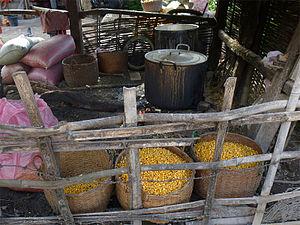
Ban Patoy, Province de Luang Namtha, Laos. Distillerie artisanale de lao lao, un whisky fait de riz ou de maïs.